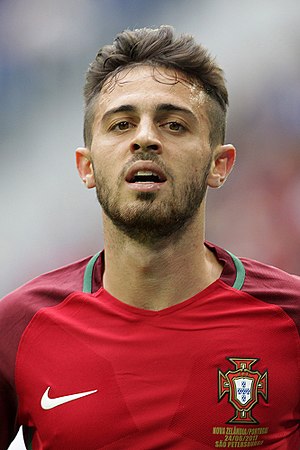
Bernardo Silva
Bernardo Mota Veiga de Carvalho e Silva, er en portugisisk fodboldspiller. Han spiller for Manchester City i England, som han har repræsenteret siden 2017.